Herding dog

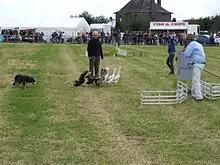
Highland games dog herding

In Europe, there are many trademark herding dog breeds. Specifically, there are four recognized Belgian shepherds. There is the Belgian Tervuren, Sheepdog, Laekenois and the notable Belgian Malinois, a type of Belgian Shepherd. The Belgian Malinois was originally bred for a versatile, dependable farm companion. This included herding various livestock, such as goat, sheep, and even ducks. In more recent times, the Belgian Malinois is more commonly used in police and rescue work around the world.